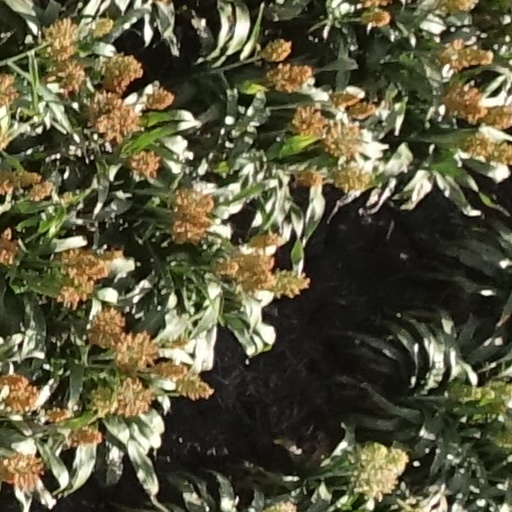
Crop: sorghum